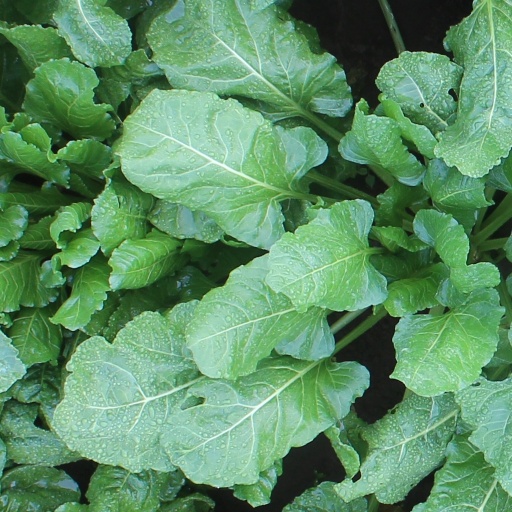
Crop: sugar beet